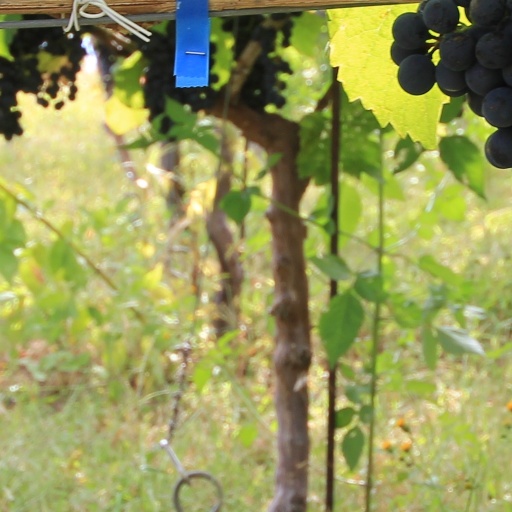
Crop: grape